Anita Sanders

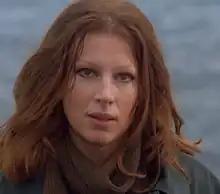
Sanders in 1975

Anita Sanders (née Johannesson; 3 April 1942 – 18 April 2023) was a Swedish actress and photomodel who was active in the Italian films of the 1960s and 1970s.